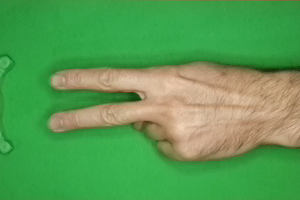
Label: scissors